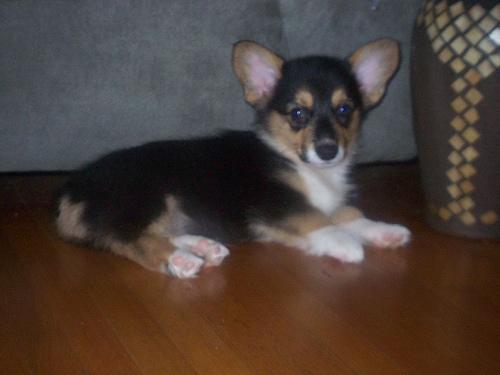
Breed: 205-n000029-Pembroke